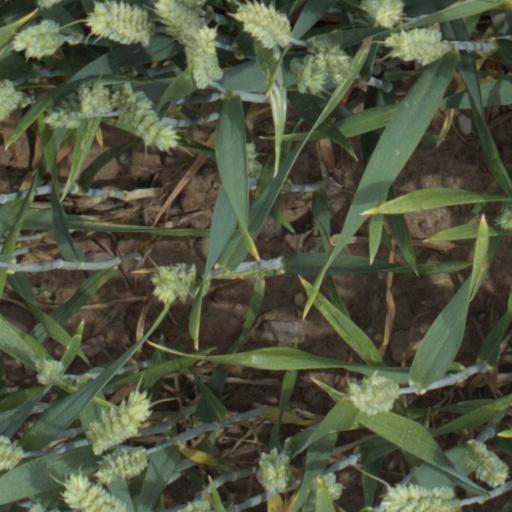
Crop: wheat